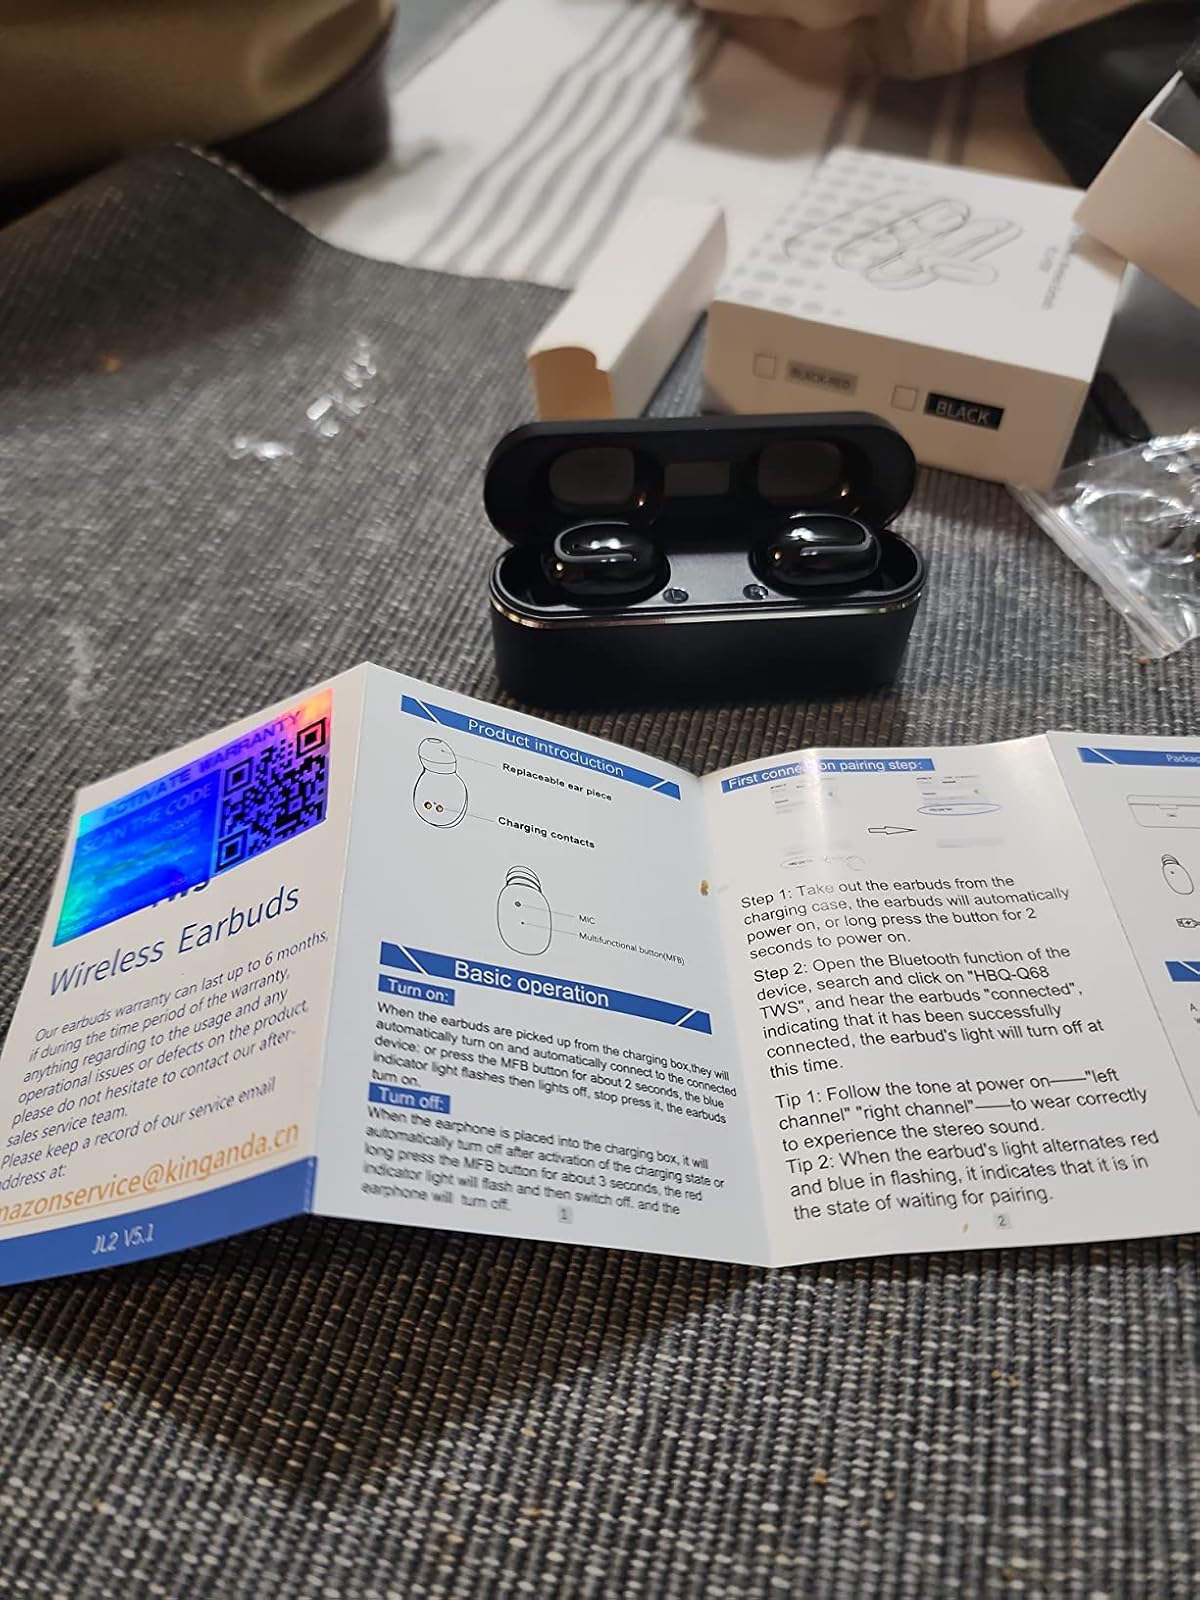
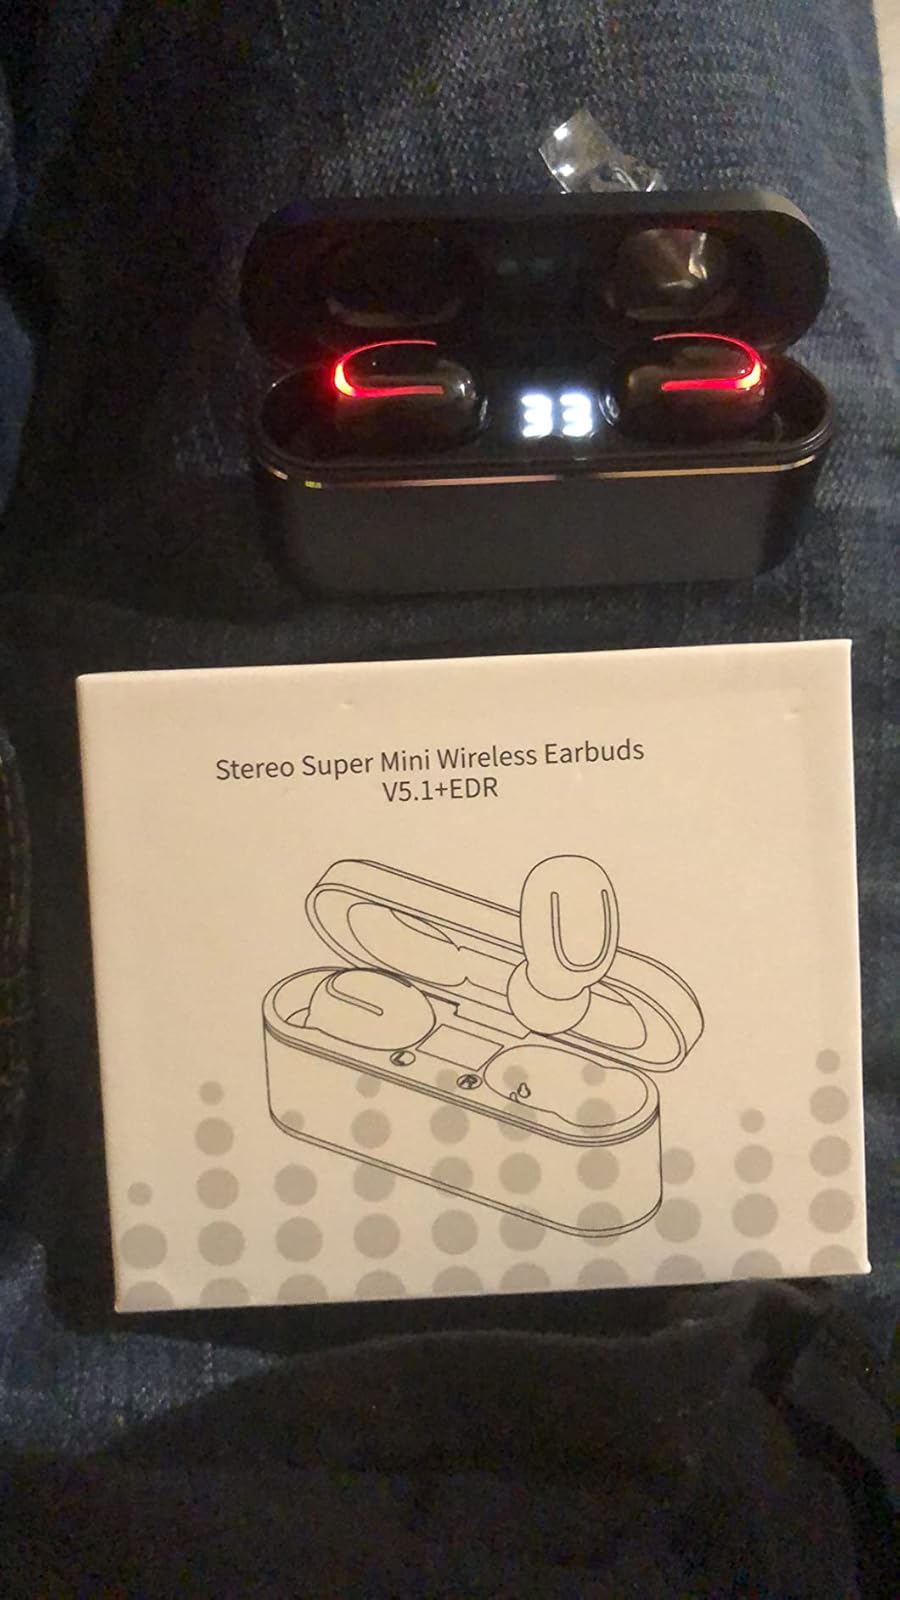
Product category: earbuds
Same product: yes